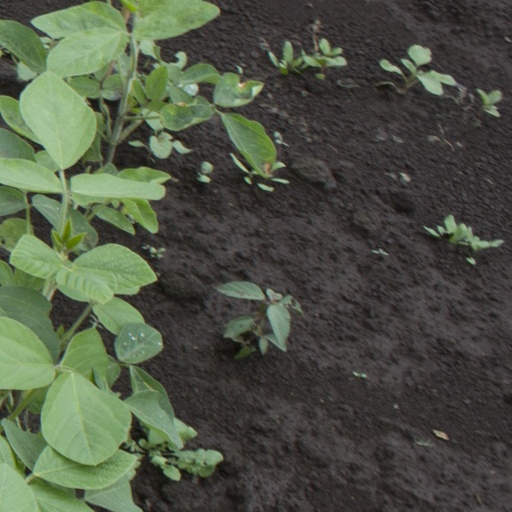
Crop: soybean